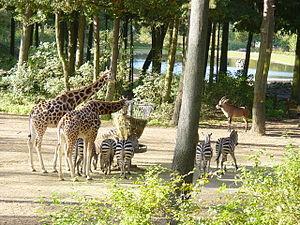
Une plaine africaine est un type de vaste enclos conçu pour imiter la savane ou le milieu africain dans un parc zoologique. Une plaine africaine peut être parcourue en voiture à la manière d'un safari ou bénéficier de points de vue permettant au piéton de voir les animaux.